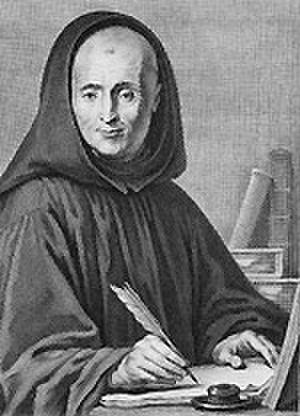
L'École française de spiritualité est un concept forgé par l'abbé Henri Bremond dans les années 1920 pour définir le courant français issu de la Réforme catholique du XVIIᵉ siècle.
Jean Mabillon est un religieux et un historien français, né le 23 novembre 1632 à Saint-Pierremont, alors en Champagne, et mort le 27 décembre 1707 à Saint-Germain-des-Prés.
L’abbaye Saint-Pierre de Solesmes est une abbaye bénédictine située à Solesmes dans la Sarthe, dont les origines remontent à 1010. Elle fait partie de la congrégation de Solesmes, ou congrégation de France, au sein de la confédération bénédictine.